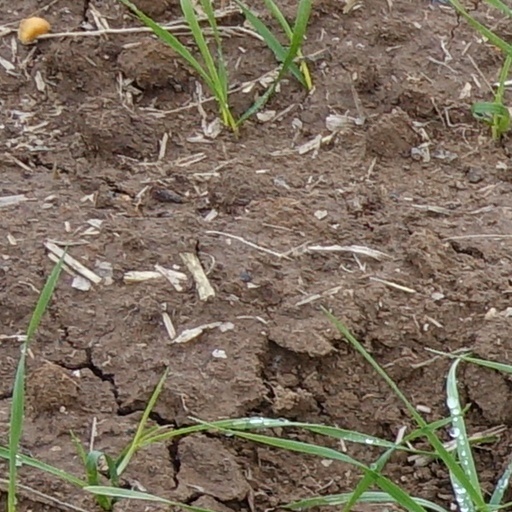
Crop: wheat